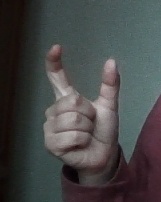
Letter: nun